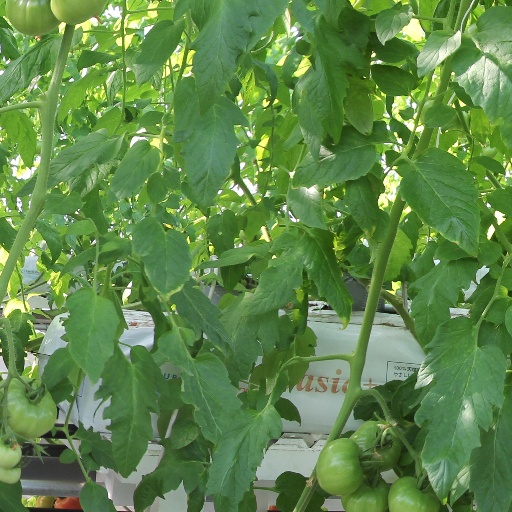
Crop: tomato